Chris Hillman

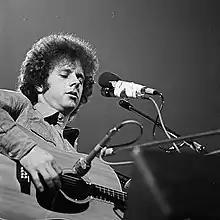
Hillman in 1972

Christopher Hillman (born December 4, 1944) is an American musician. He was the original bassist of the Byrds. With frequent collaborator Gram Parsons, Hillman was a key figure in the development of country rock, defining the genre through his work with the Byrds, the Flying Burrito Brothers, Manassas and the country-rock group the Desert Rose Band. He was inducted into the Rock and Roll Hall of Fame in 1991 as a member of the Byrds.